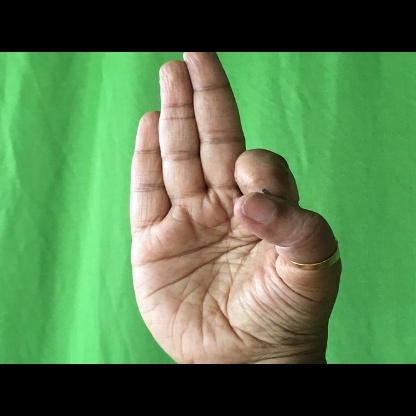
Mudra: Aralam